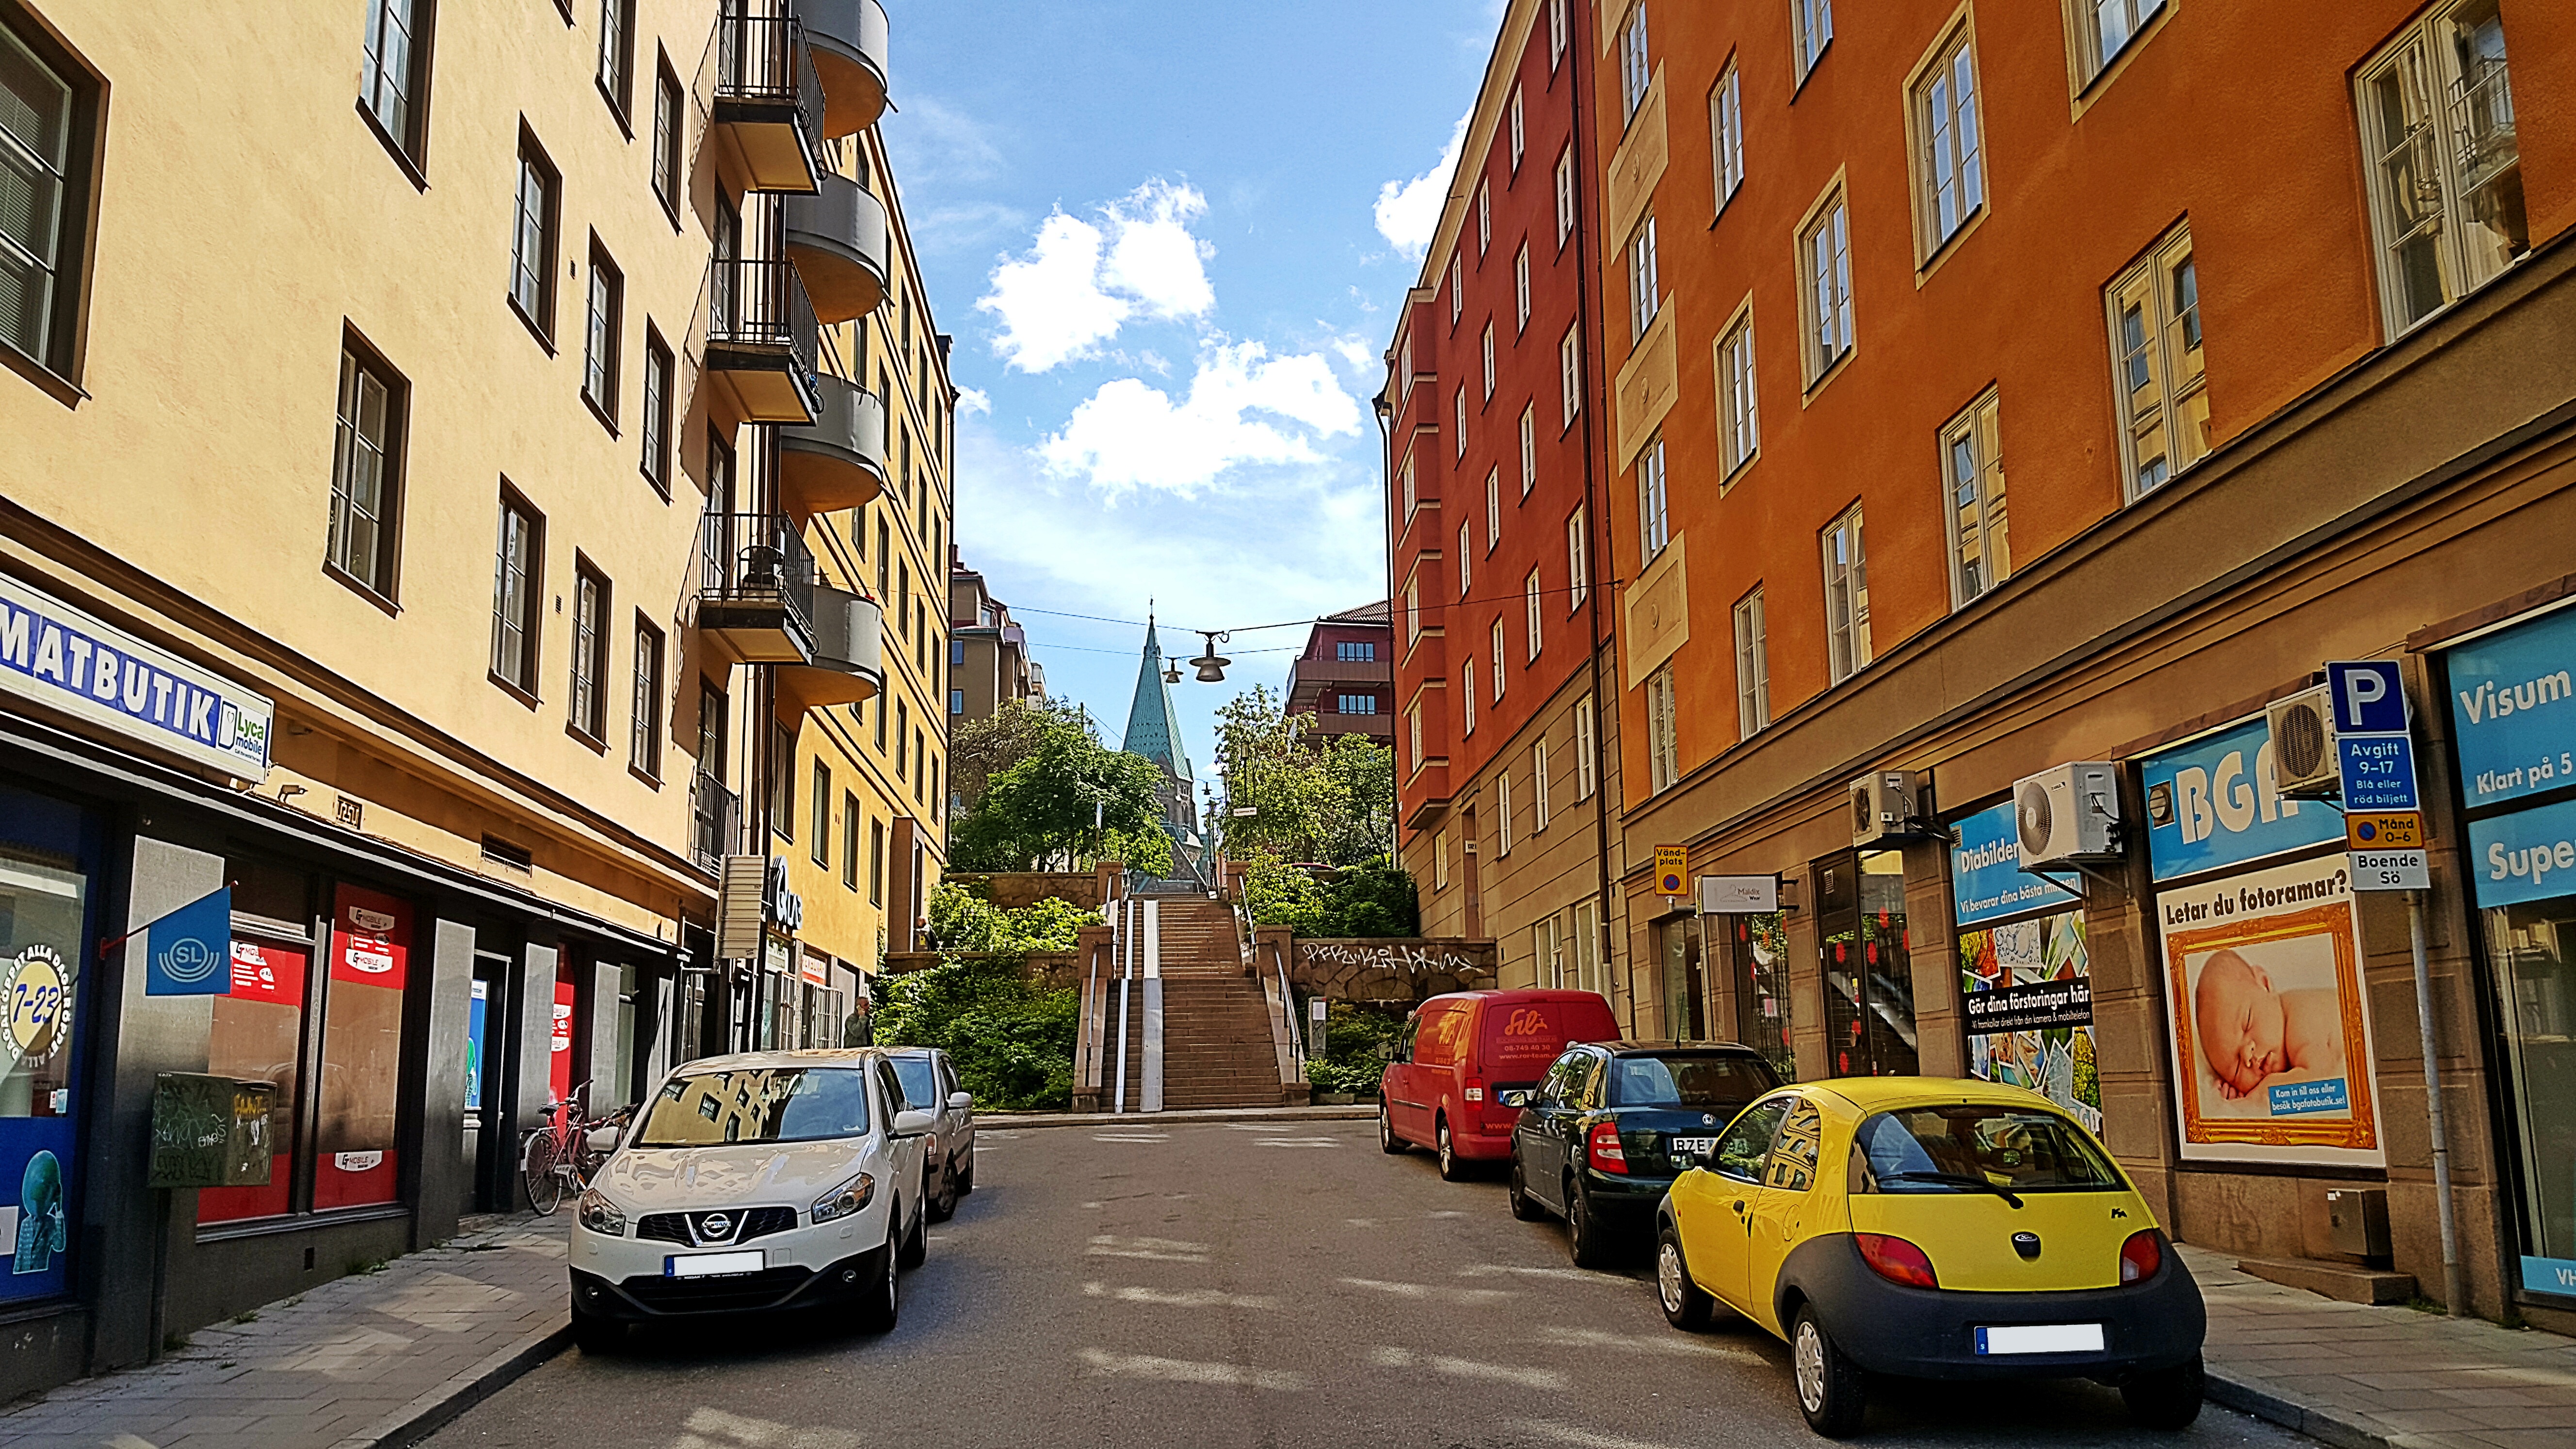
pedestrian, road, street, town, alley, city, cityscape, downtown, summer, travel, facade, tourism, lane, infrastructure, sweden, stockholm, neighbourhood, urban area, human settlement